Describe the emotion expressed in this image:  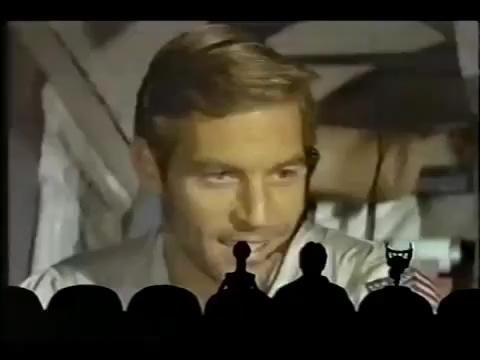
This person displays Suffering, valence and arousal with low intensity.